Flight deck

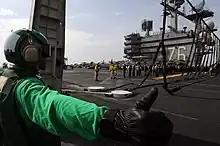
A barricade is raised on . Barricade usage is a rare emergency measure.

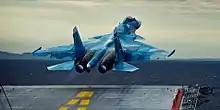
A Russian Navy Su-33 taking off from the ski-jump on the deck of "Admiral Kuznetsov" in 2012.

The first aircraft carrier that began to show the configuration of the modern vessel was the converted liner , which had a large flat wooden deck added over the entire length of the hull, giving a combined landing and take-off deck unobstructed by superstructure turbulence. Because of her unobstructed flight deck, "Argus" had no fixed conning tower and no funnel. Rather, exhaust gases were trunked down the side of the ship and ejected under the fantail of the flight deck (which, despite arrangements to disperse the gases, gave an unwelcome "lift" to aircraft immediately prior to landing).